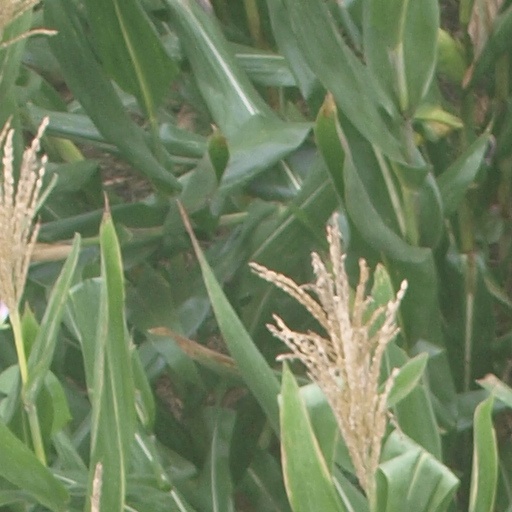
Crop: maize; corn